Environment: real
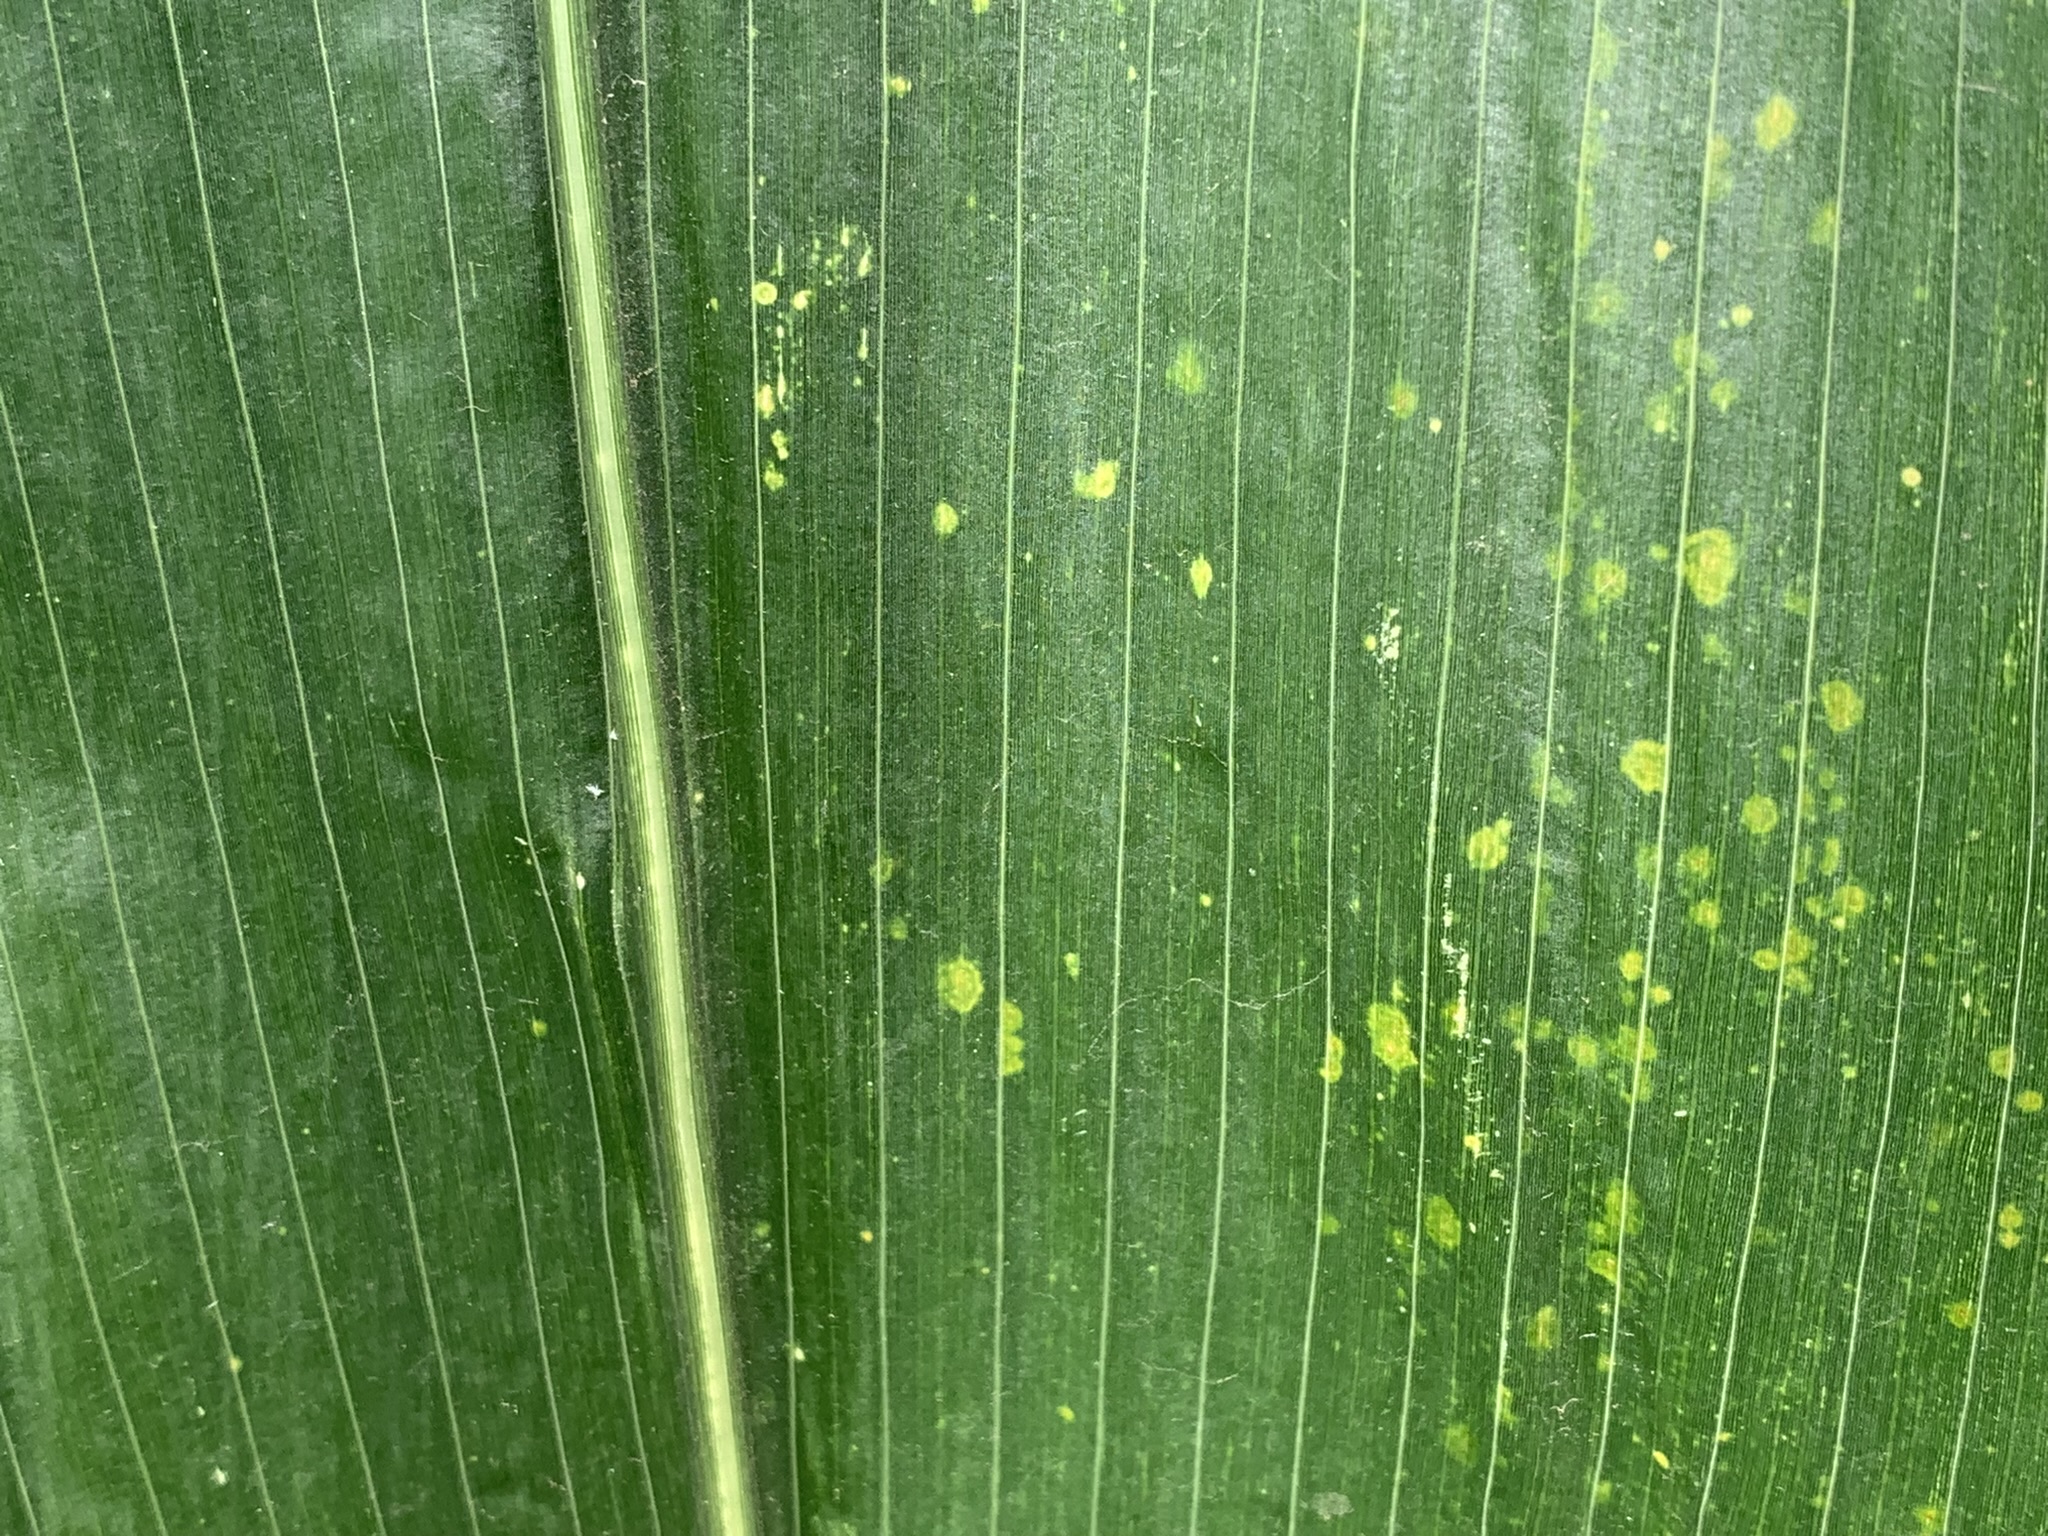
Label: lethal_necrosis